Have Gun – Will Travel

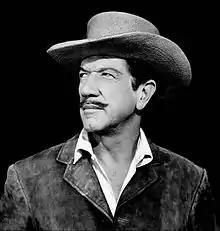
Richard Boone in the episode "Genesis" (1962), before becoming the famed "knight without armor", Paladin

Paladin prefers to settle the difficulties clients bring his way without violence, but this rarely happens. When forced, he excels in fisticuffs. Under his real name, which is never revealed, he was a dueling champion of some renown. Paladin is a graduate of the United States Military Academy at West Point and a veteran of the American Civil War, in which he served as a Union cavalry officer. In the episode "The Bostonian", he indirectly reveals he comes from Boston (or at least spent some time there), claiming, "In my youth, . . I was the best-dressed bouncer in Scollay Square."